Greene–Bowen House

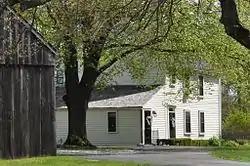

The Green–Bowen House is a historic house at 100 Mill Wheel Road in Warwick, Rhode Island, United States. It is a late-date stone-ender house, built c. 1715, and is the oldest surviving house of the locally historically prominent Greene family. It stands on land purchased by John Greene from local Native Americans in 1642, and was probably built by Fones Greene not long after he acquired the land in this area in the early 18th century. The house has a two-story main block, with two rooms on each floor, and its west wall and chimney are built of brick instead of stone. Shed-roof additions dating to 18th century were added abutting the west side and the rear. The property it stands on includes a 20th-century house, and a 19th-century barn and cottage.